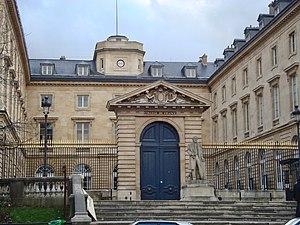
La place Marcelin-Berthelot est une voie située entre le quartier de la Sorbonne du 5ᵉ arrondissement de Paris.
Le Collège de France, anciennement nommé Collège royal, est un grand établissement d'enseignement et de recherche, institué par François Iᵉʳ en 1530. Il est situé place Marcelin-Berthelot dans le 5ᵉ arrondissement de Paris, au cœur du Quartier latin.
Bernard Frank, né à Paris le 28 février 1927 et mort le 15 octobre 1996, est un orientaliste français spécialiste du Japon. Il fut successivement chargé de recherche au Centre national de la recherche scientifique, chargé de conférences à la Section des Sciences Religieuses de l'École pratique des hautes études, directeur d'études à la Section des Sciences historiques et philologiques de l'École pratique des hautes études, puis Professeur au Collège de France.
Laurent Pasquier est un personnage de fiction, héros principal et narrateur du cycle romanesque Chronique des Pasquier, de Georges Duhamel, paru de 1933 à 1945. Personnage principal de la famille Pasquier, il est présenté comme un jeune homme idéaliste qui, dans le sillage de son père et en réaction contre son frère, poursuit sa propre voie en devenant un brillant biologiste du Collège de France totalement désintéressé des choses matérielles pour se consacrer entièrement à la science.
André Chastel, né à Paris le 15 novembre 1912 et mort à Paris le 18 juillet 1990, est un historien de l'art français, spécialiste de la Renaissance italienne.
L’université Paris Sciences & Lettres est une université française bénéficiant du statut d'établissement public expérimental depuis 2019. Elle s'est constituée par le rapprochement de 11 institutions académiques et de recherche parisiennes, avec le soutien de trois organismes de recherche.